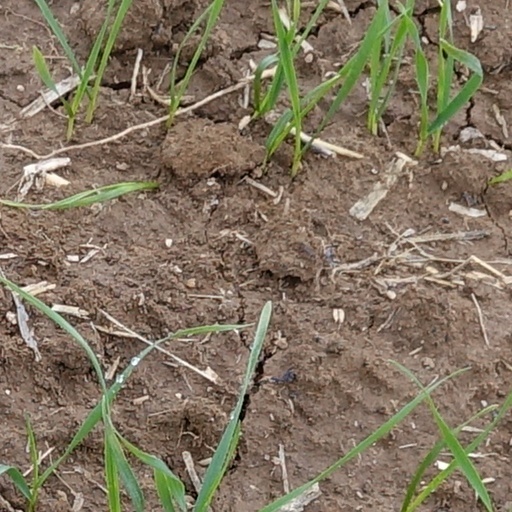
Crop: wheat